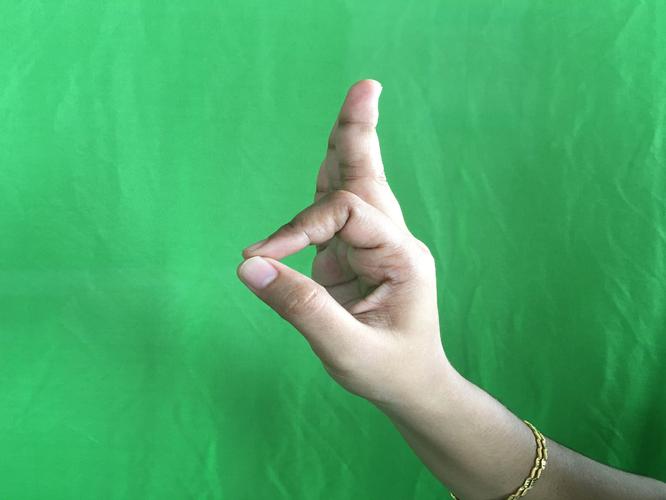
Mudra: Aralam
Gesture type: single_hand